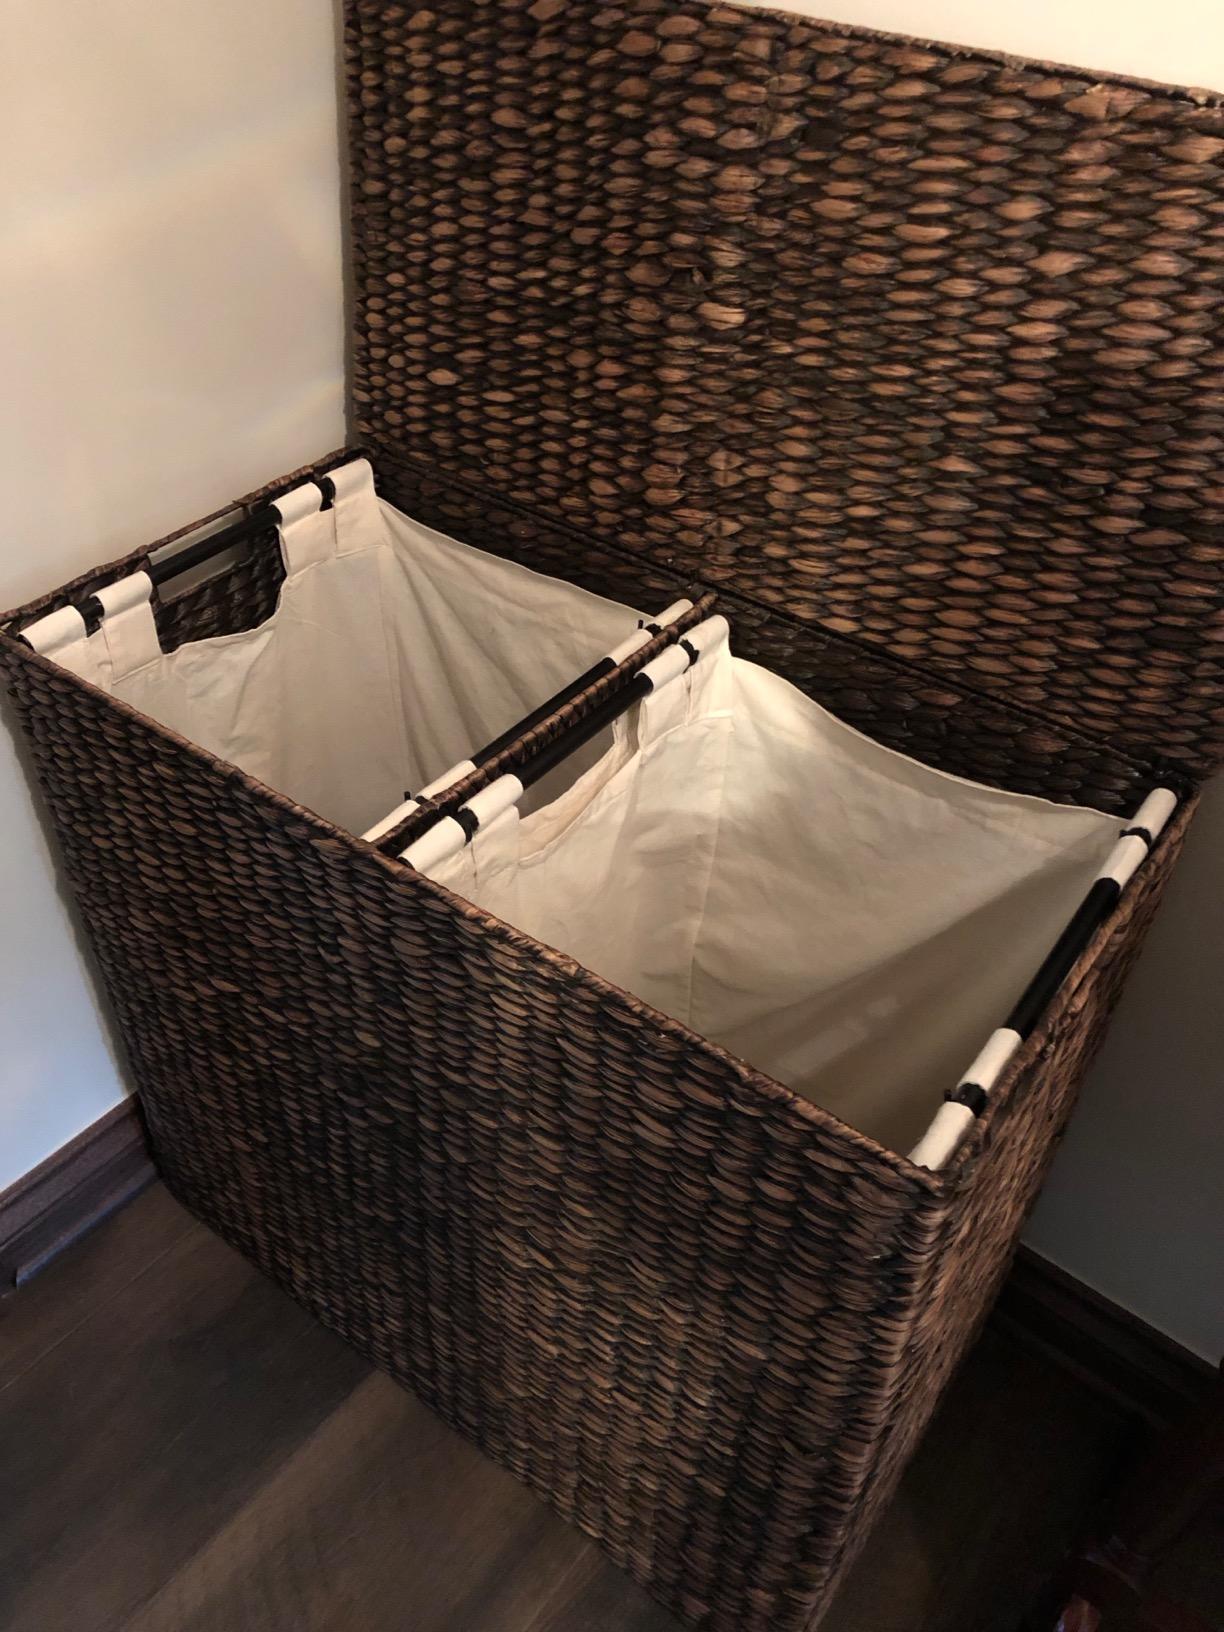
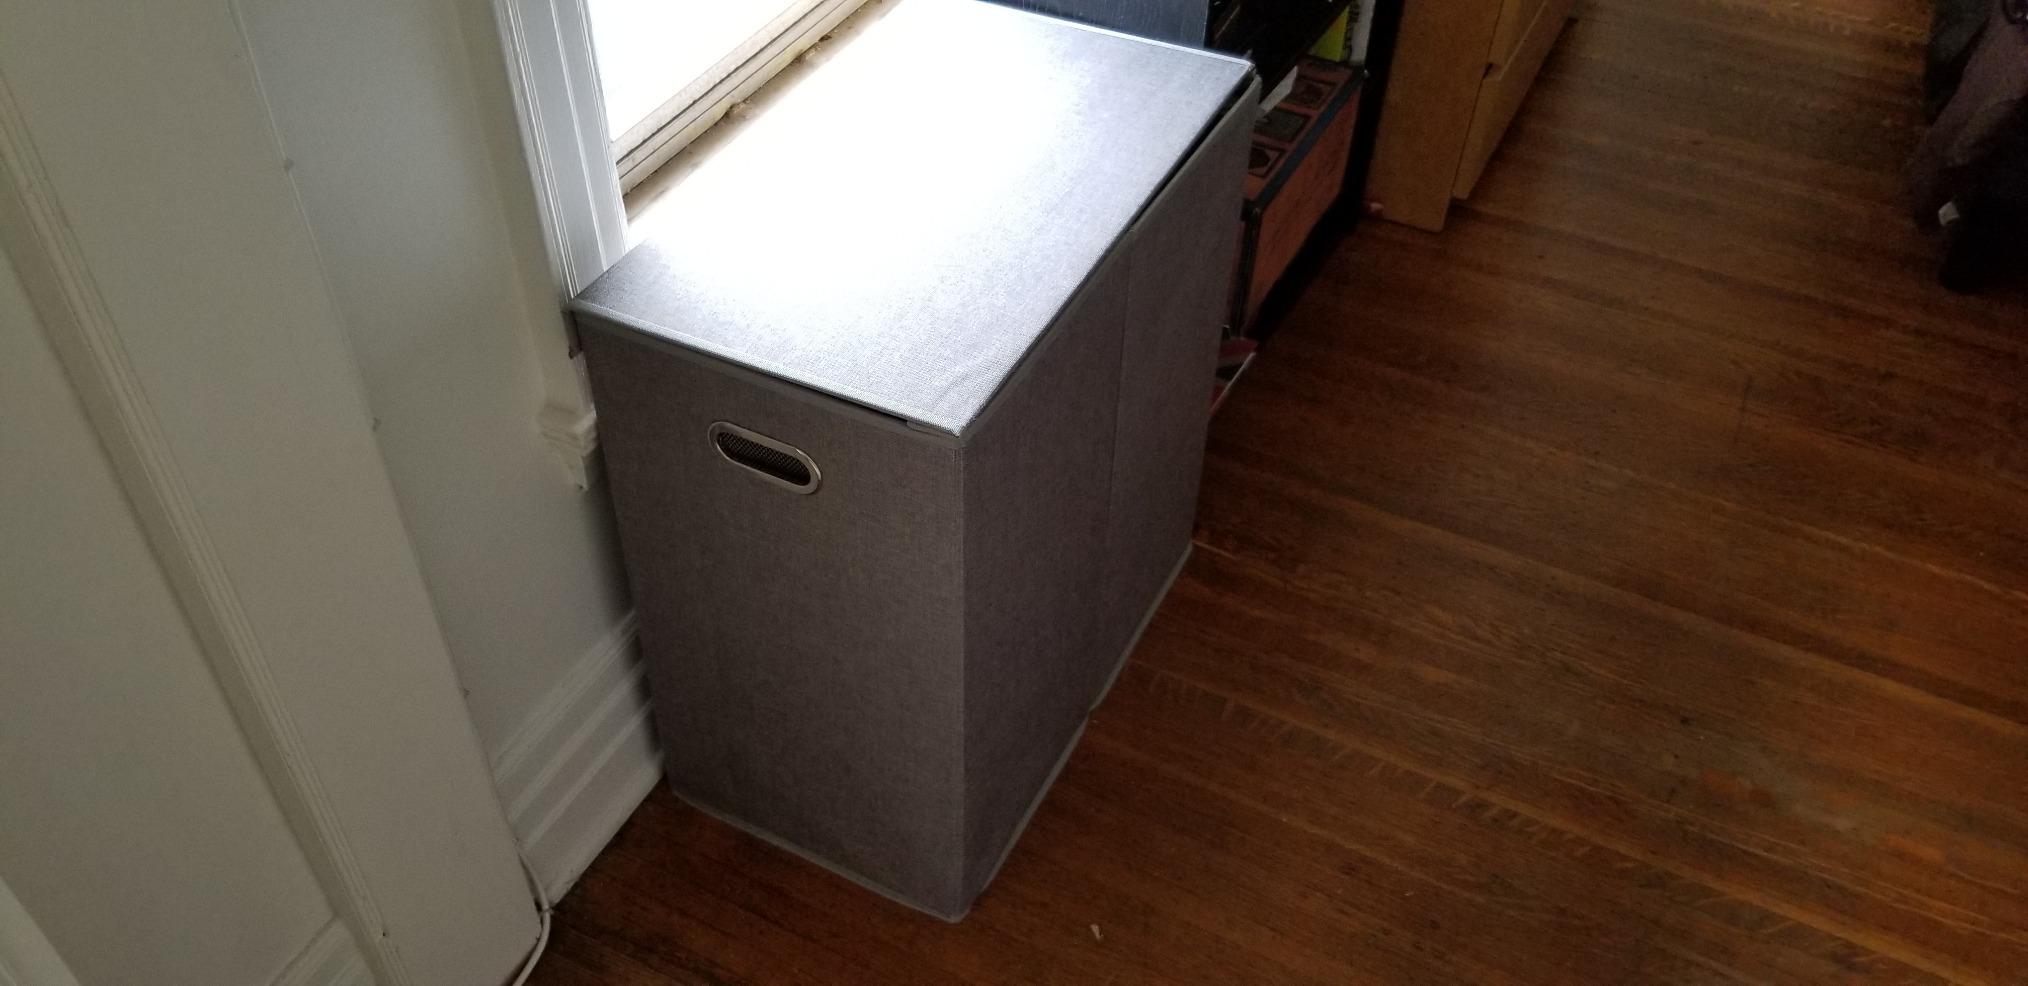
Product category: items_hamper
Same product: no